Oleh Svynchuk

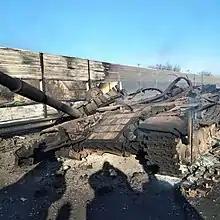
Makariv, Kyiv Oblast: the burned Russian T-72 tank destroyed by Oleh Svynchuk and his tankmen fellows Serhii Vasich and Vitaliy Parkhomuk.

Oleh Svynchuk was born on 12 September 1993 in the village of Berezhtsi (currently part of Vyshnivska hromada) Liuboml Raion of Volyn Oblast. In 2021, he finished Rymachi secondary school.